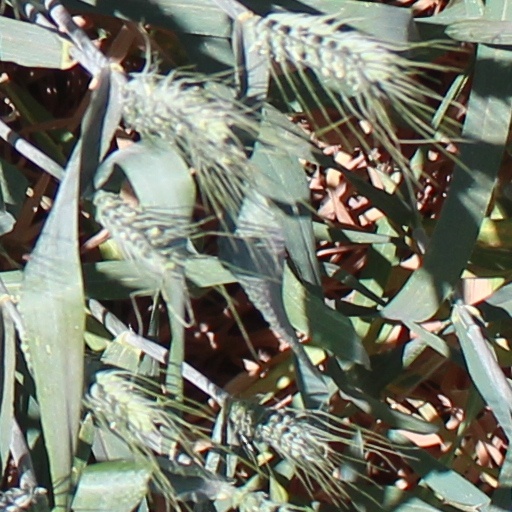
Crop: wheat